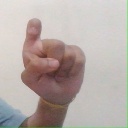
अक्षर: इ